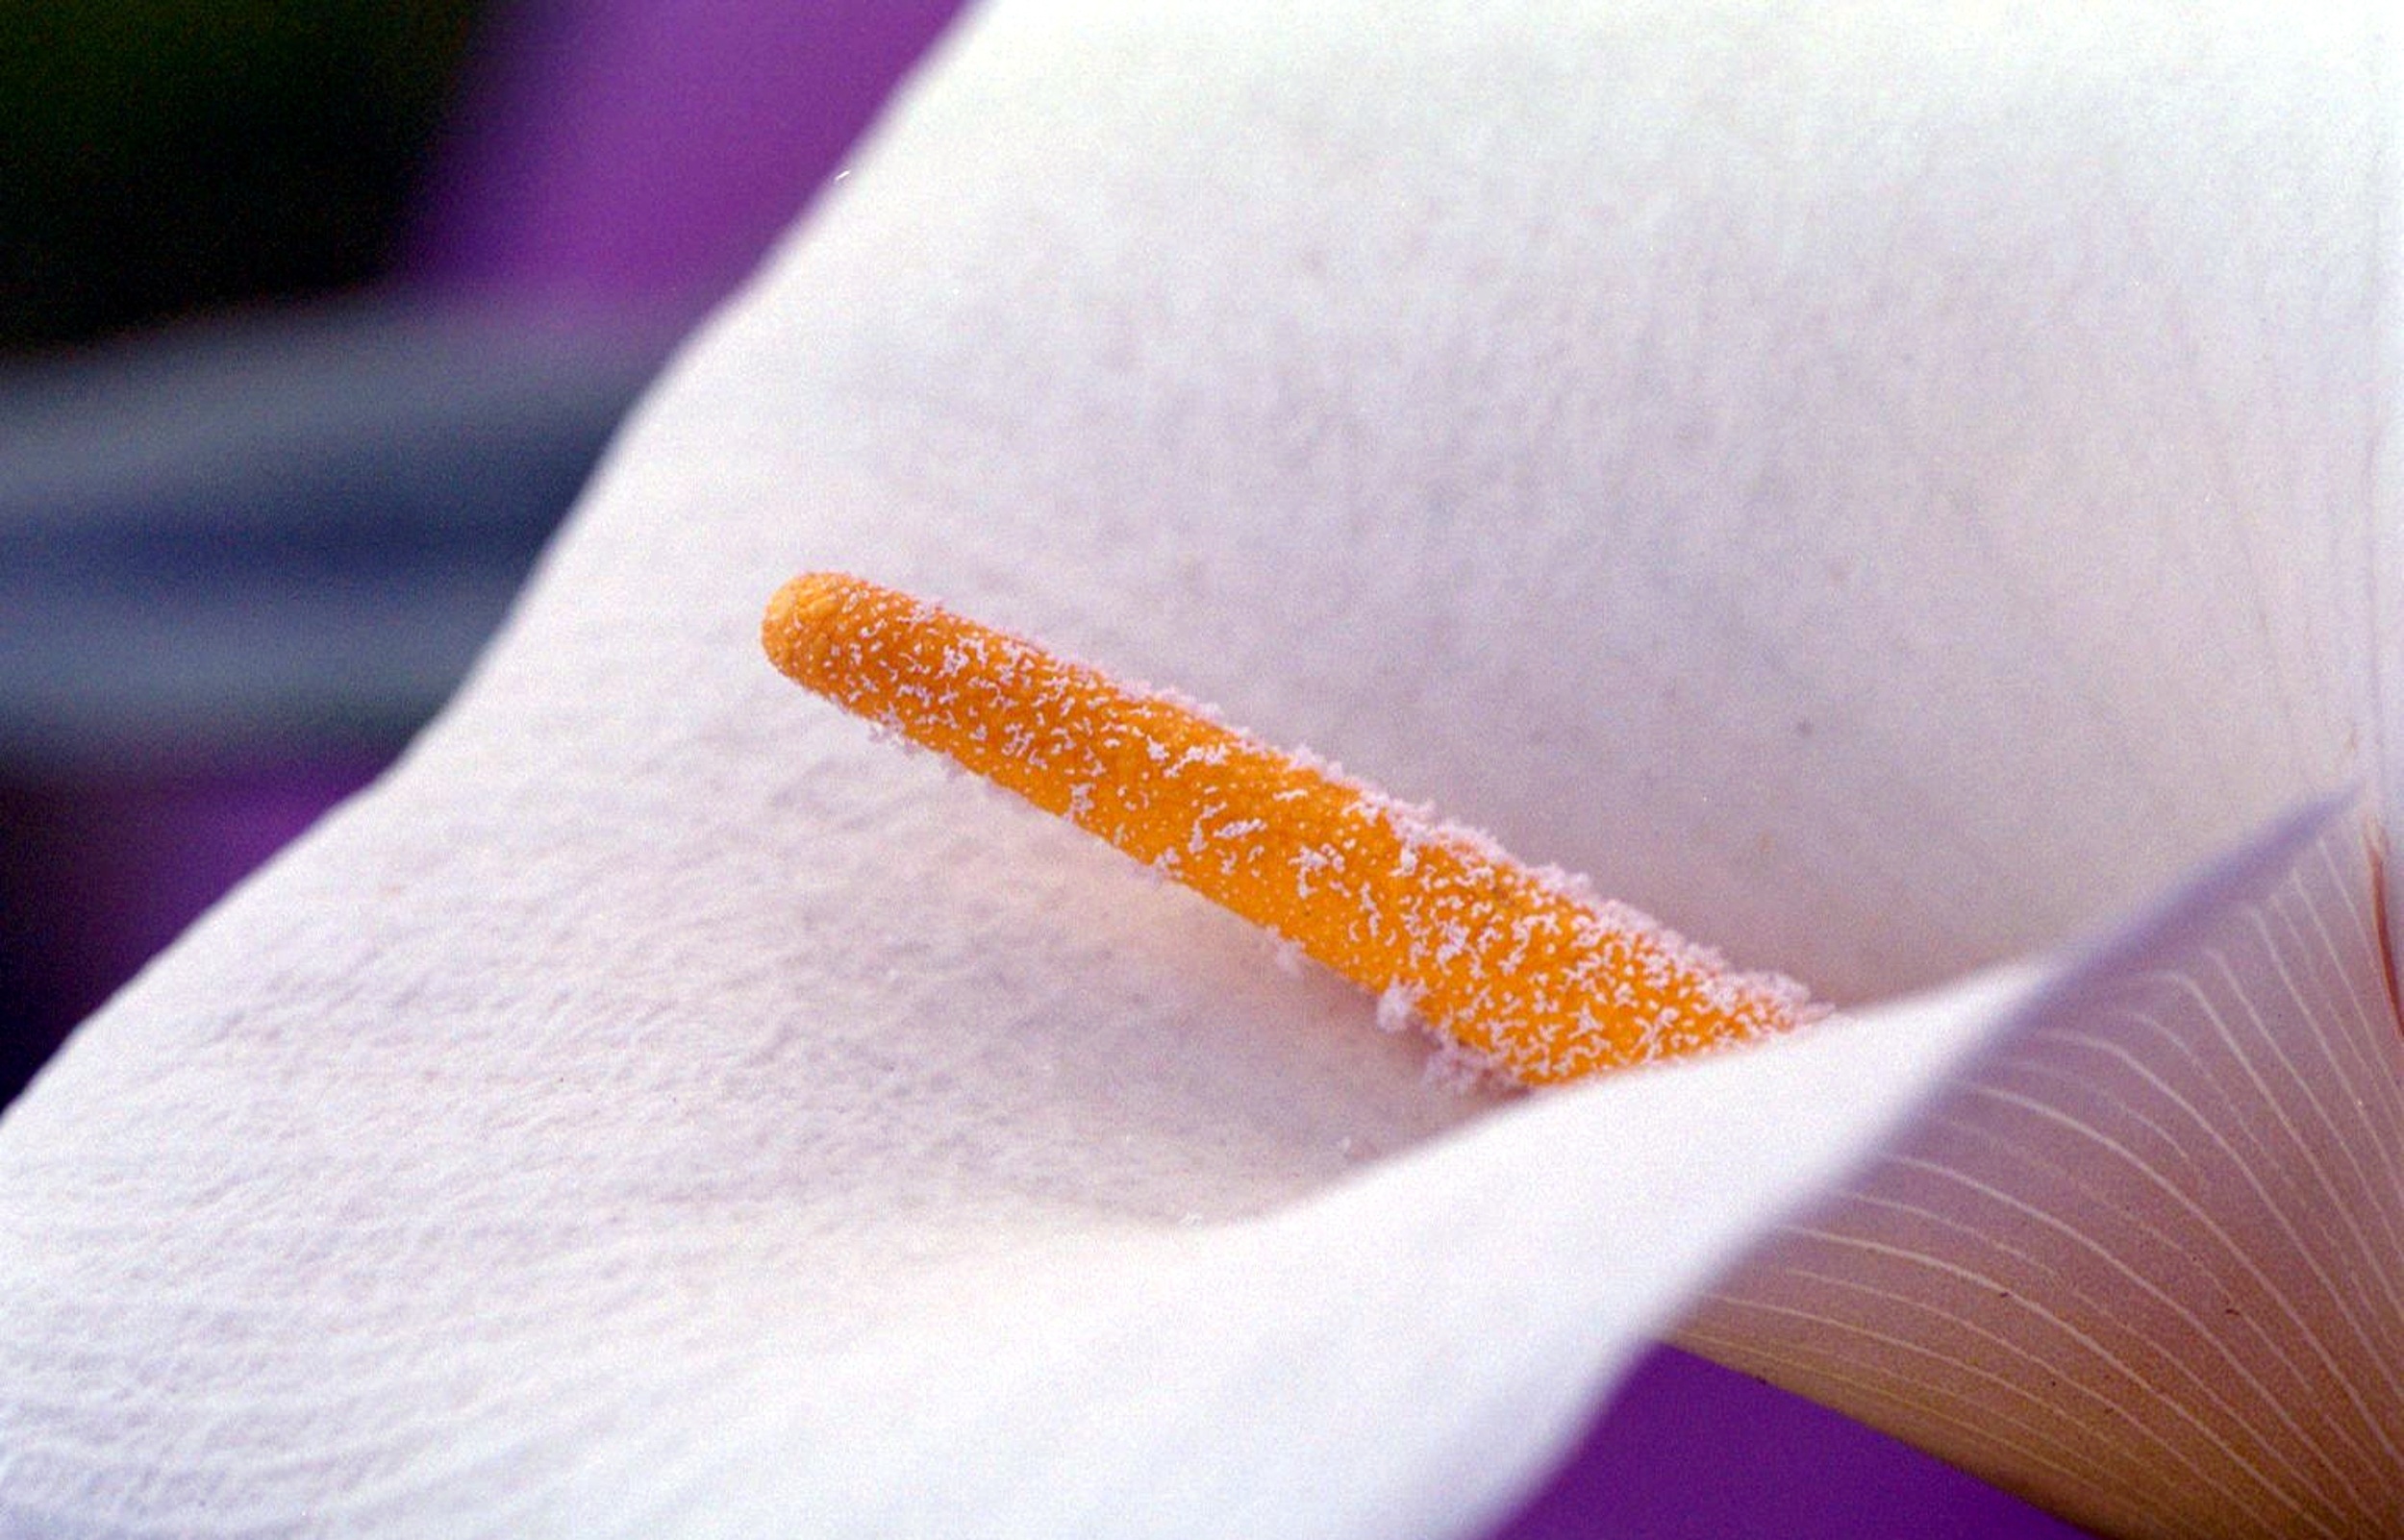
hand, white, flower, petal, finger, color, yellow, nail, lip, close up, eye, skin, beauty, cala, cosmetics, macro photography, anturio, bucolic